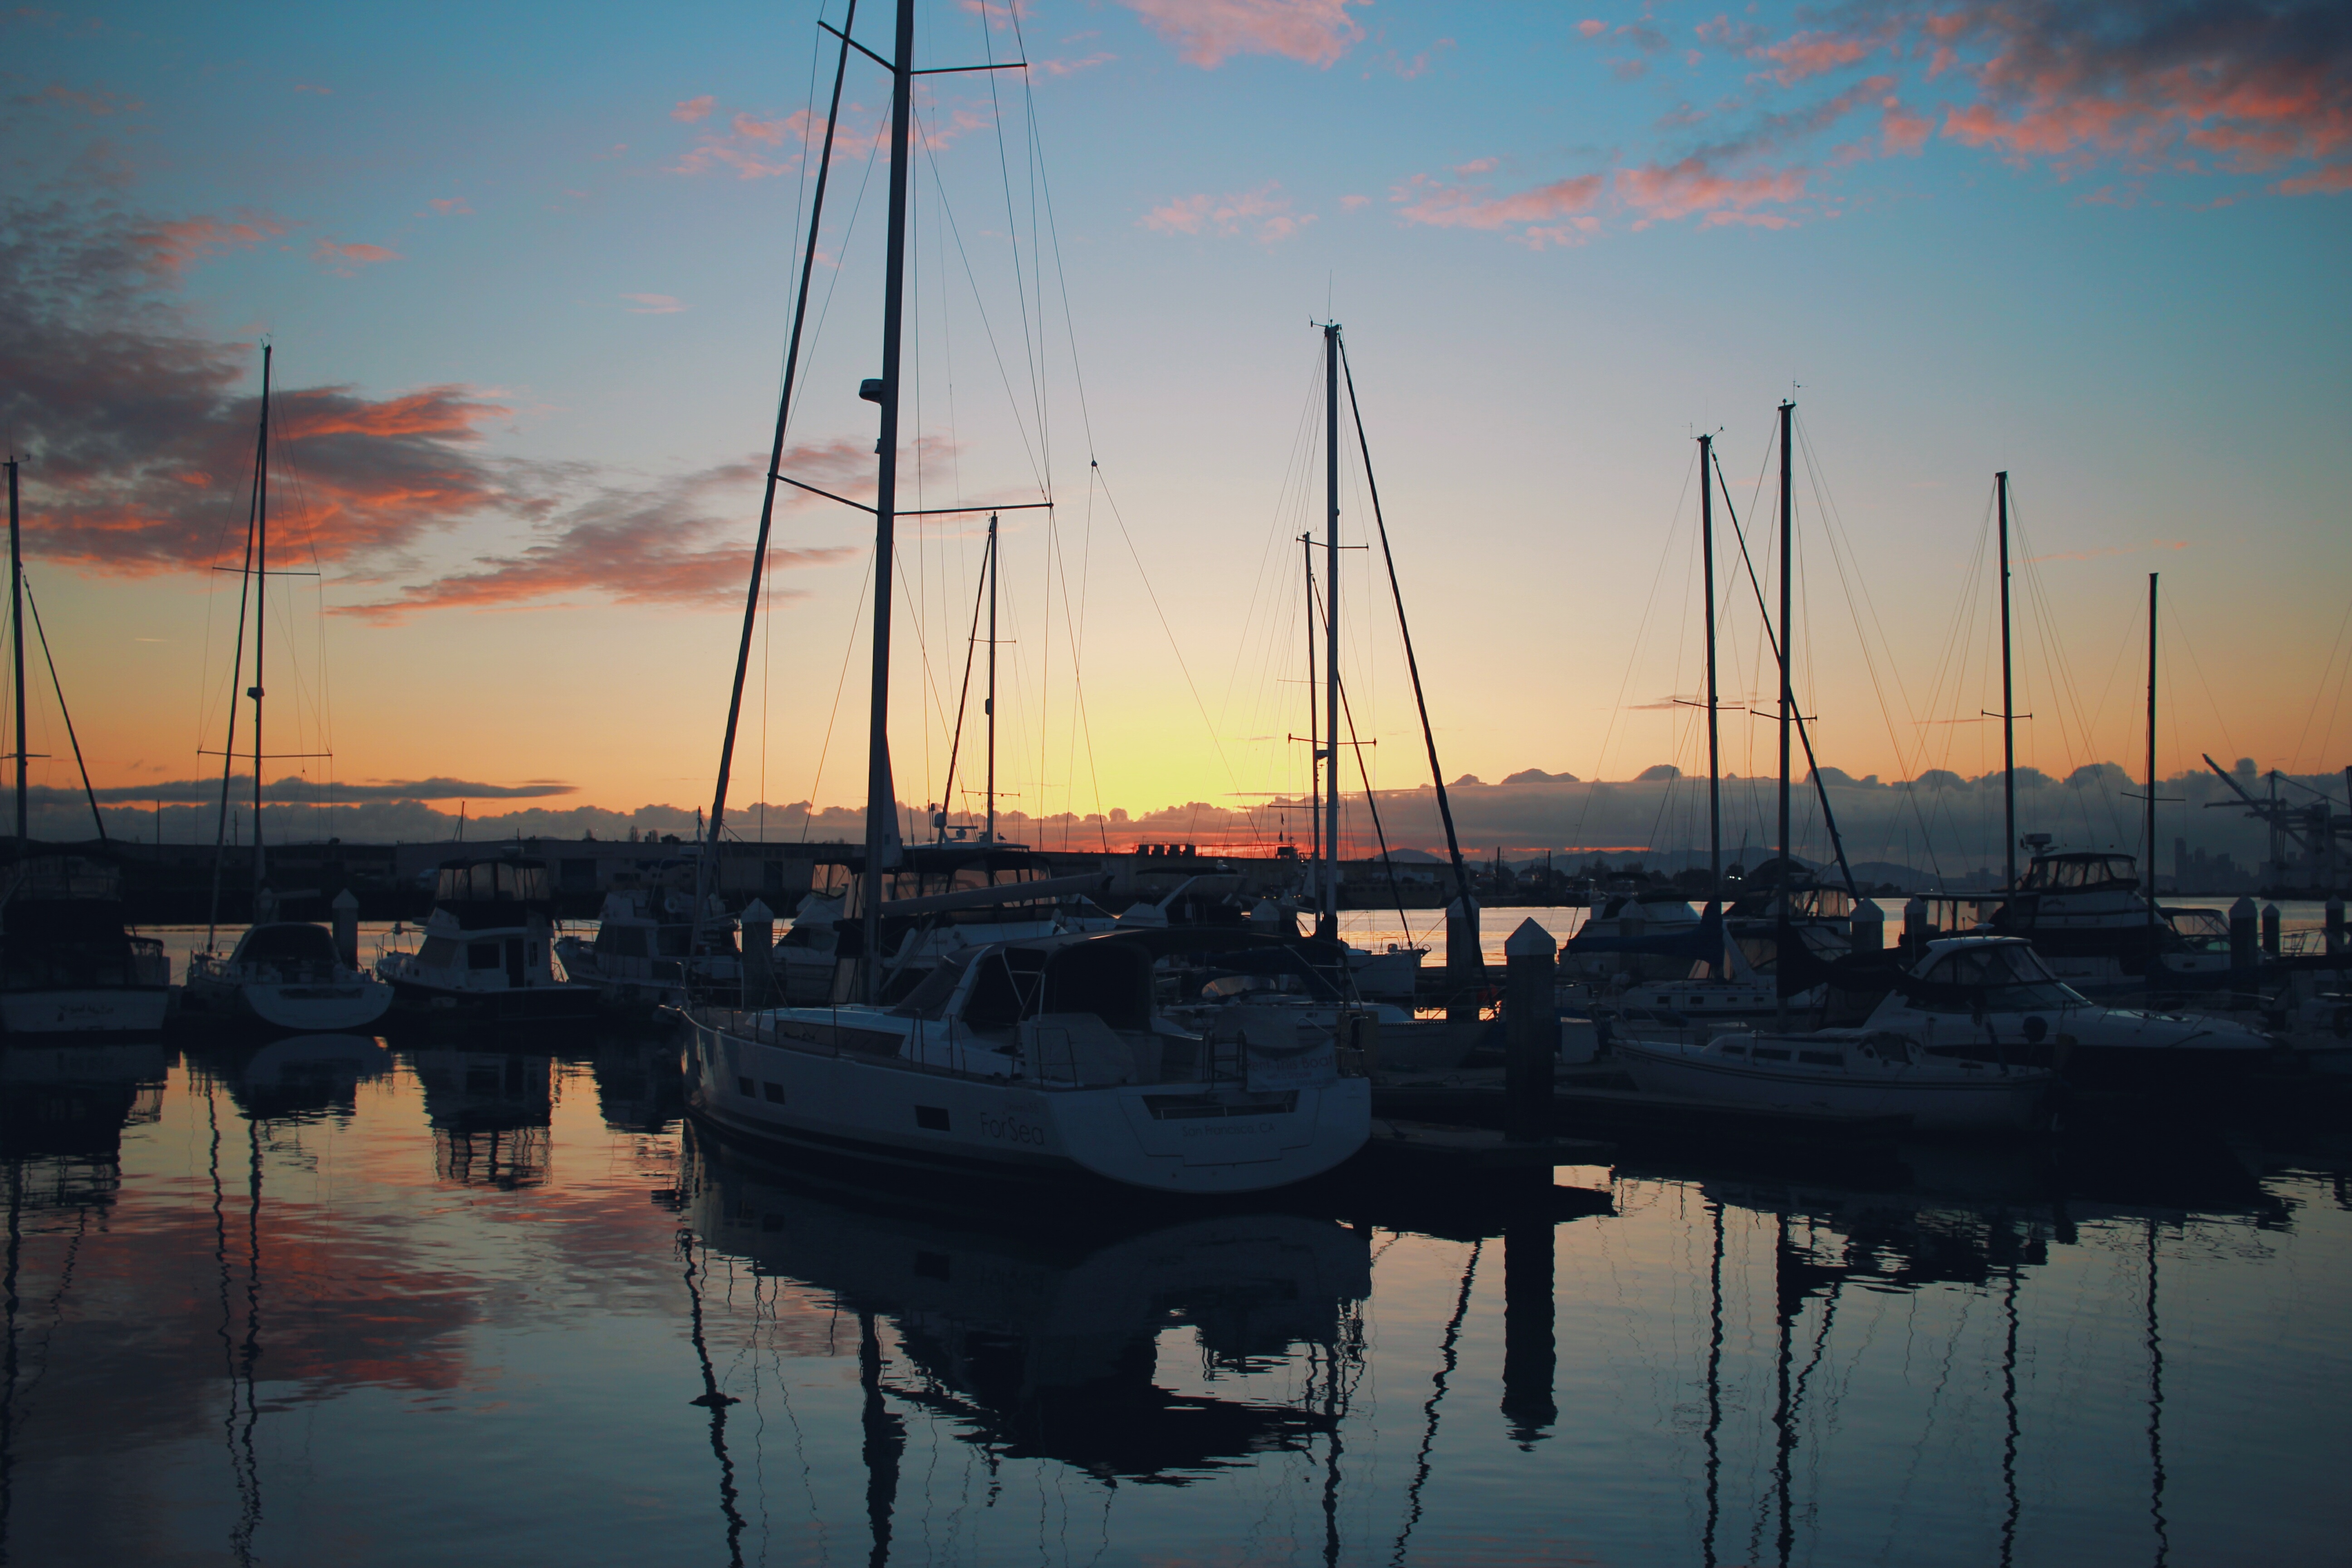
sea, dock, sunrise, sunset, boat, dawn, dusk, evening, reflection, vehicle, mast, bay, harbor, marina, port, sailboat, sail, watercraft